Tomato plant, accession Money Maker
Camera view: vertical (180 deg); turntable rotation: 90 degrees
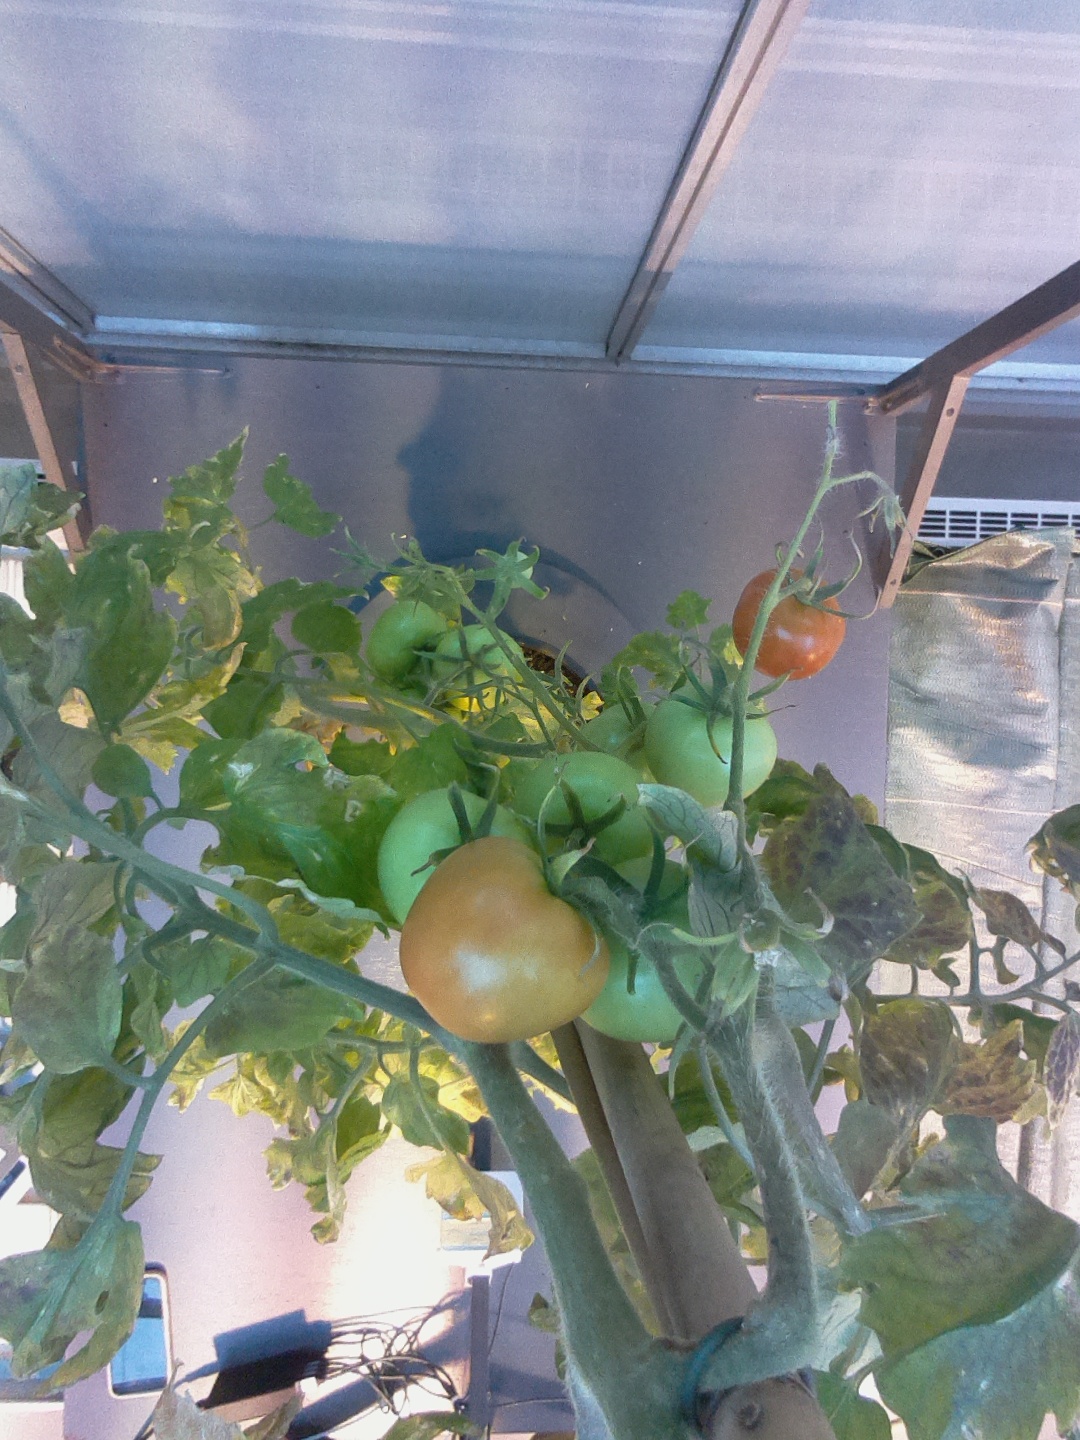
BBCH growth stage 81: 10%-20% of fruits show typical fully ripe color